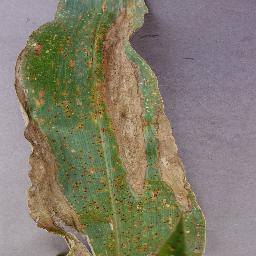
Label: Corn_(Maize)___Northern_Leaf_Blight